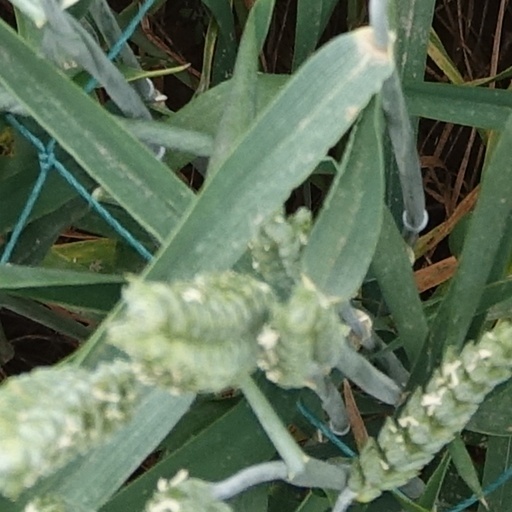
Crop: wheat